Pedro de Valdivia

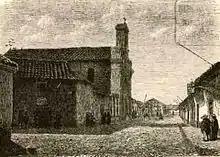
House of Pedro de Valdivia in Santiago de Chile, along with the Vera Cruz capel, as pictured by Recaredo Santos Tornero in "Chile Ilustrado" (1872).

In February 1546 Valdivia himself set out, with sixty horsemen plus native guides and porters, and crossed the Itata River. He arrived as far as the Bío-Bío River where he intended to further efforts at colonization by founding another town. However, Mapuche warriors defended their territory at the Battle of Quilacura. Realizing that it would be impossible to proceed in such hostile territory with so limited a force, Valdivia wisely elected to return to Santiago shortly thereafter, after finding a site for a new city at what is now Penco and would become the first site of Concepción. Still, Valdivia managed to subdue the country between Santiago and the Maule River.